Sugar beet

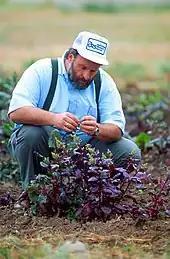
A geneticist evaluates sugar beet plants

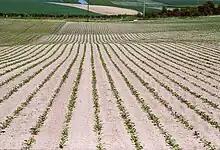
A sugar beet farm in Switzerland

The species beet consists of several cultivar groups. The 16th-century French scientist Olivier de Serres discovered a process for preparing sugar syrup from (red) beetroot. He wrote: "The beet-root, when being boiled, yields a juice similar to syrup of sugar, which is beautiful to look at on account of its vermilion colour" (1575). Because crystallized cane sugar was already available and had a better taste, this process did not become popular.